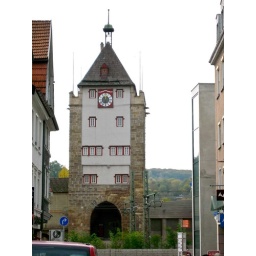
IMG_2631 Esslingen main gate from bridge over the Nekar river